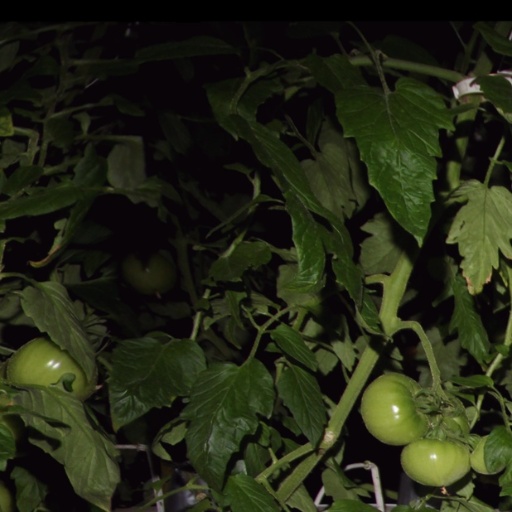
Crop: tomato